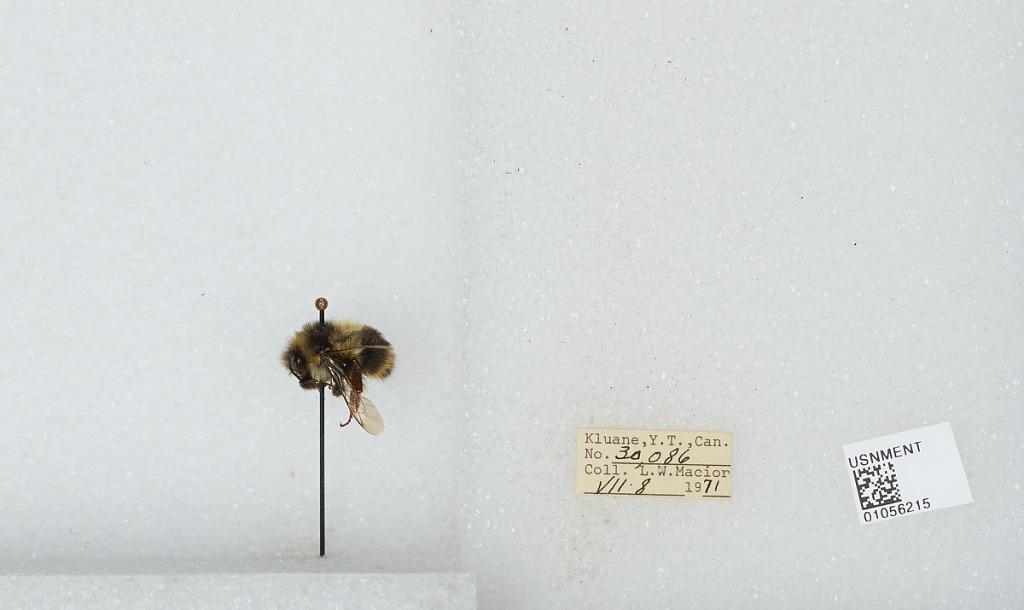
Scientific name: Bombus bifarius nearcticus
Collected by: L. Macior
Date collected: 1971-7-8
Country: Canada
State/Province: Yukon Territory
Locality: Kluane
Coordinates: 60.75, -139.5